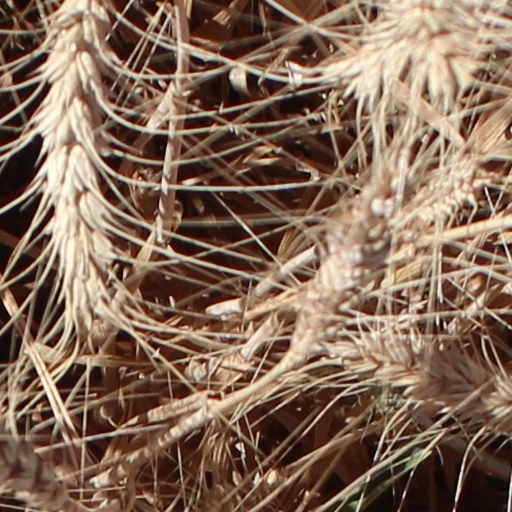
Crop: wheat